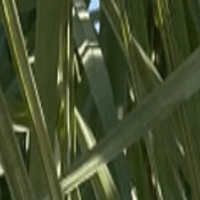
Label: Healthy sample